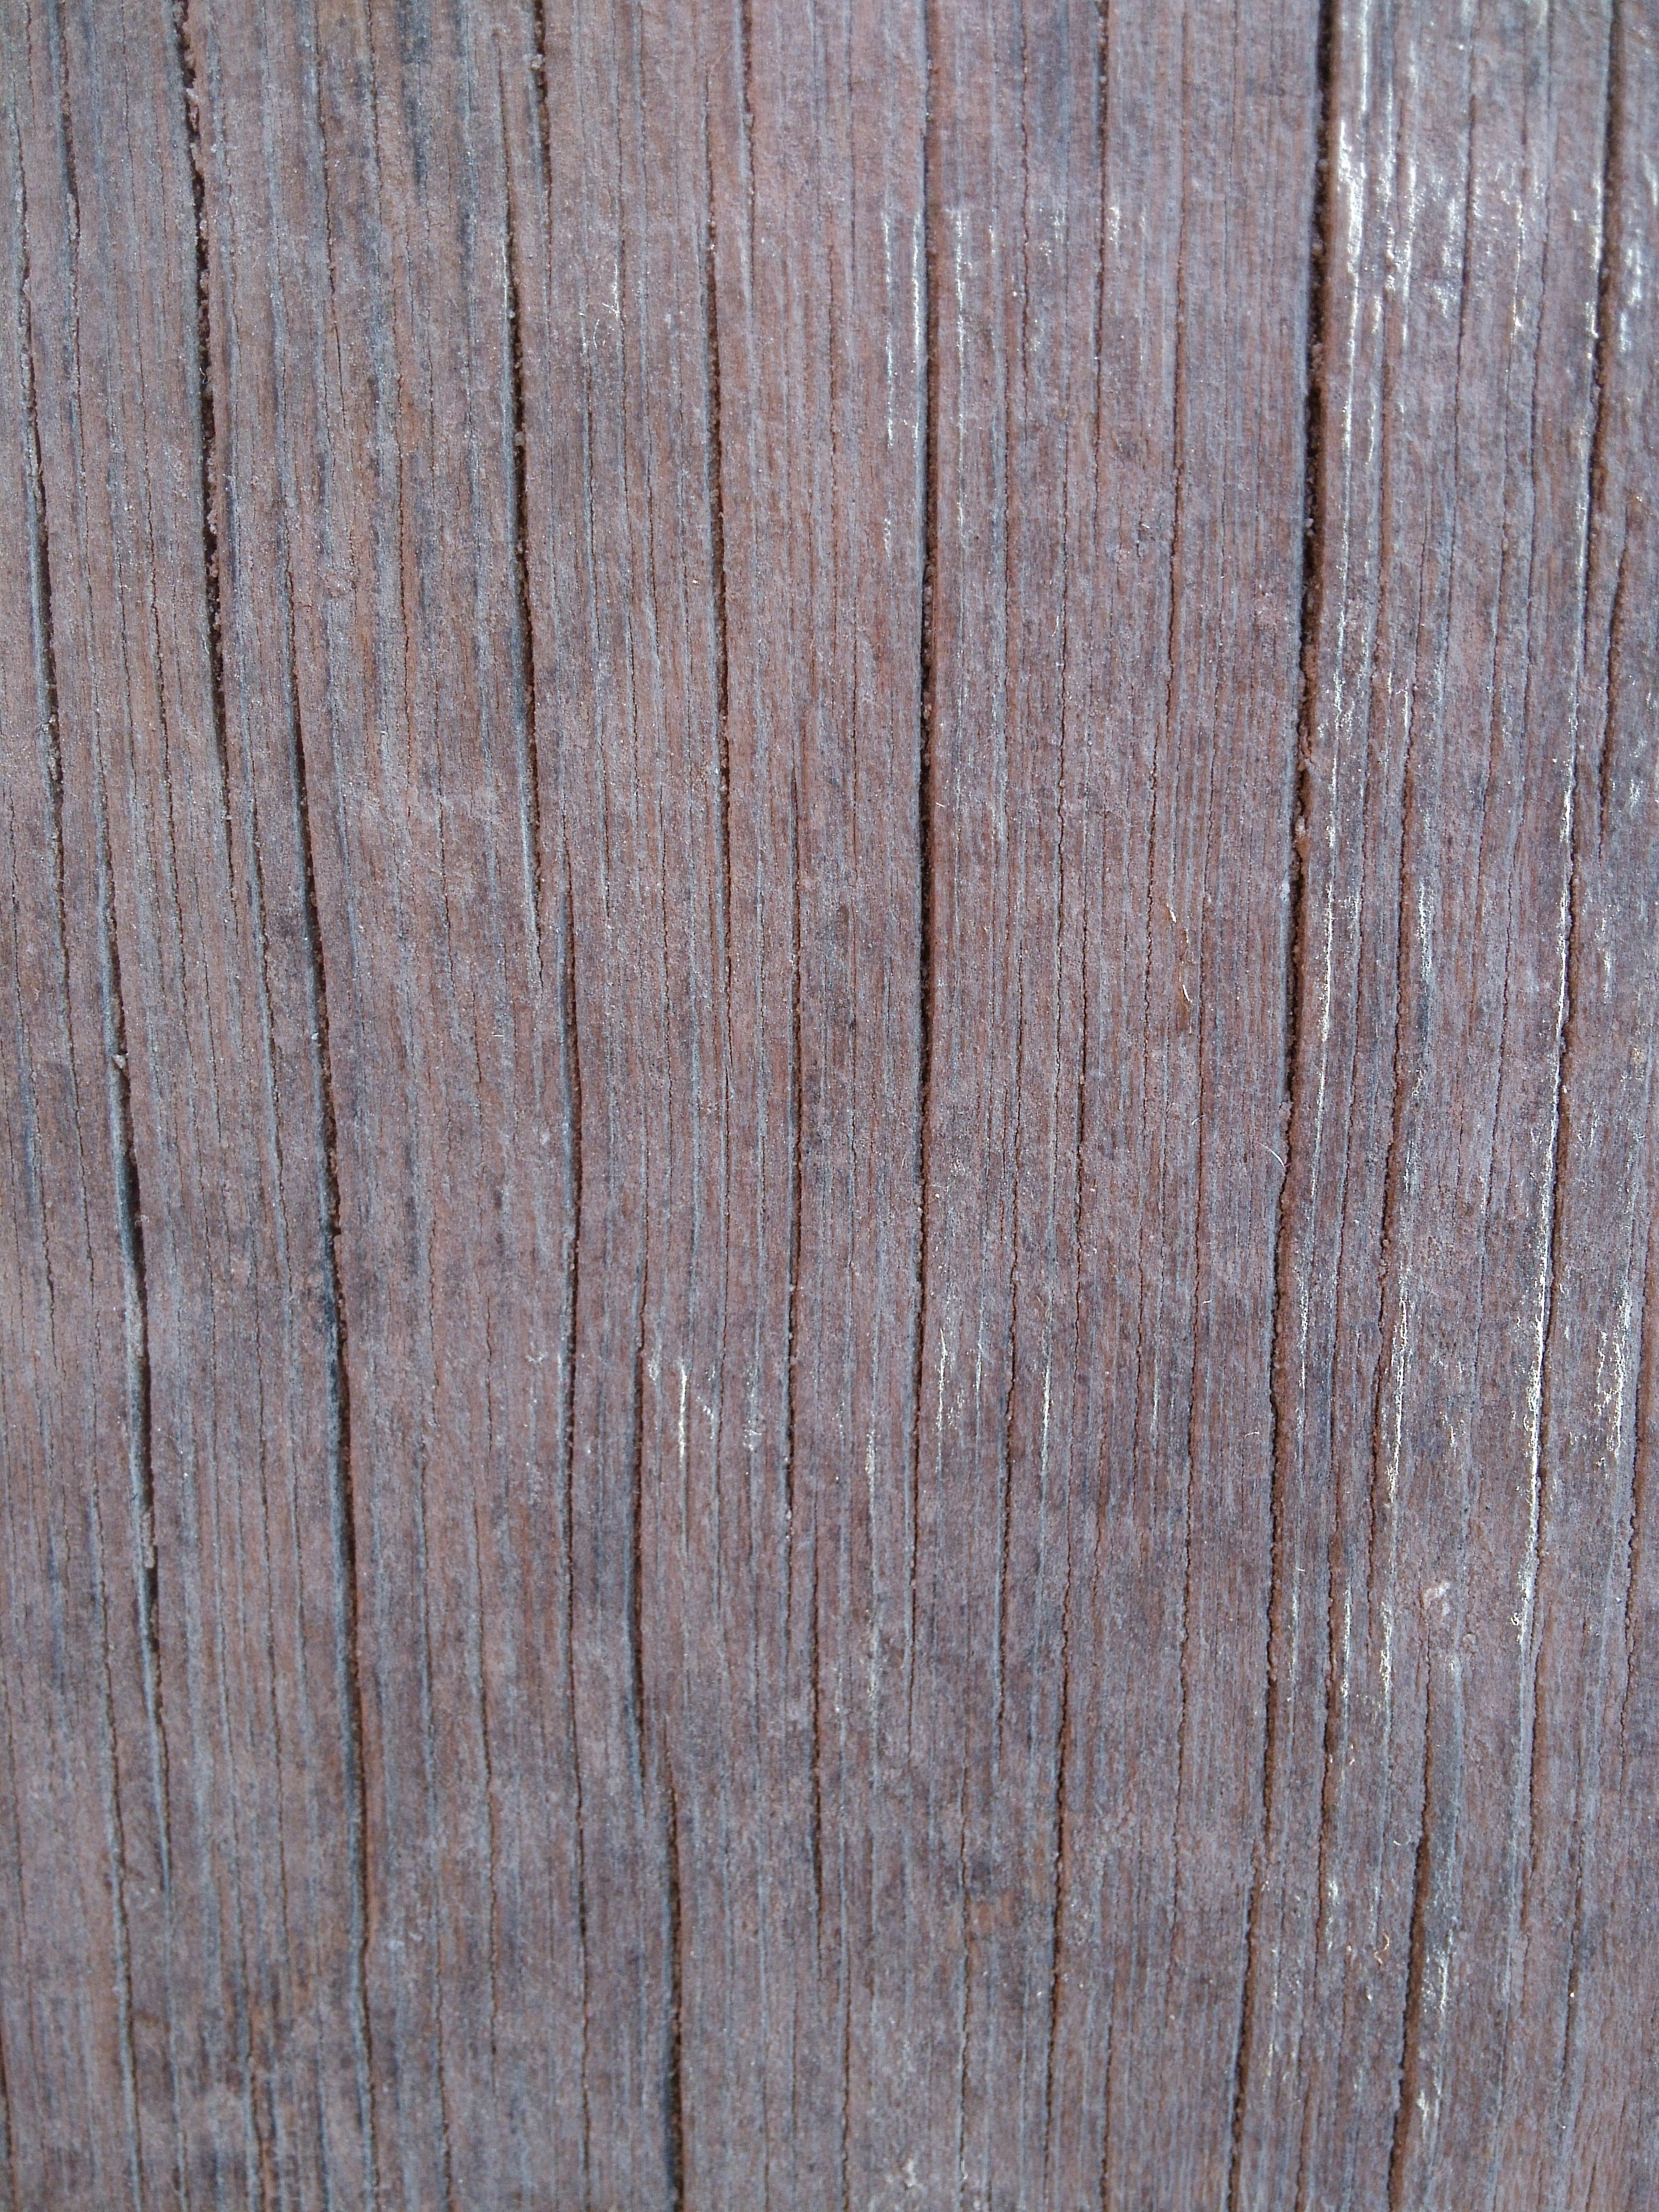
tree, nature, wood, texture, plank, floor, old, bark, hardwood, old wood, flooring, plywood, wood flooring, laminate flooring, wood stain